Peer de Silva

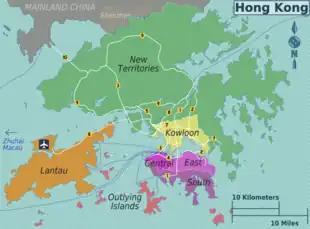
Hong Kong, with the PRC in grey

Desmond Fitzgerald, chief of the CIA's Far East Division, told de Silva of his new assignment. In Hong Kong de Silva found the case officers speaking Mandarin or Cantonese, and that they were considered "old China hands," having done repeated CIA tours in East Asia. Fluent in Russian and familiar with Europe, de Silva realized the value of their experience.